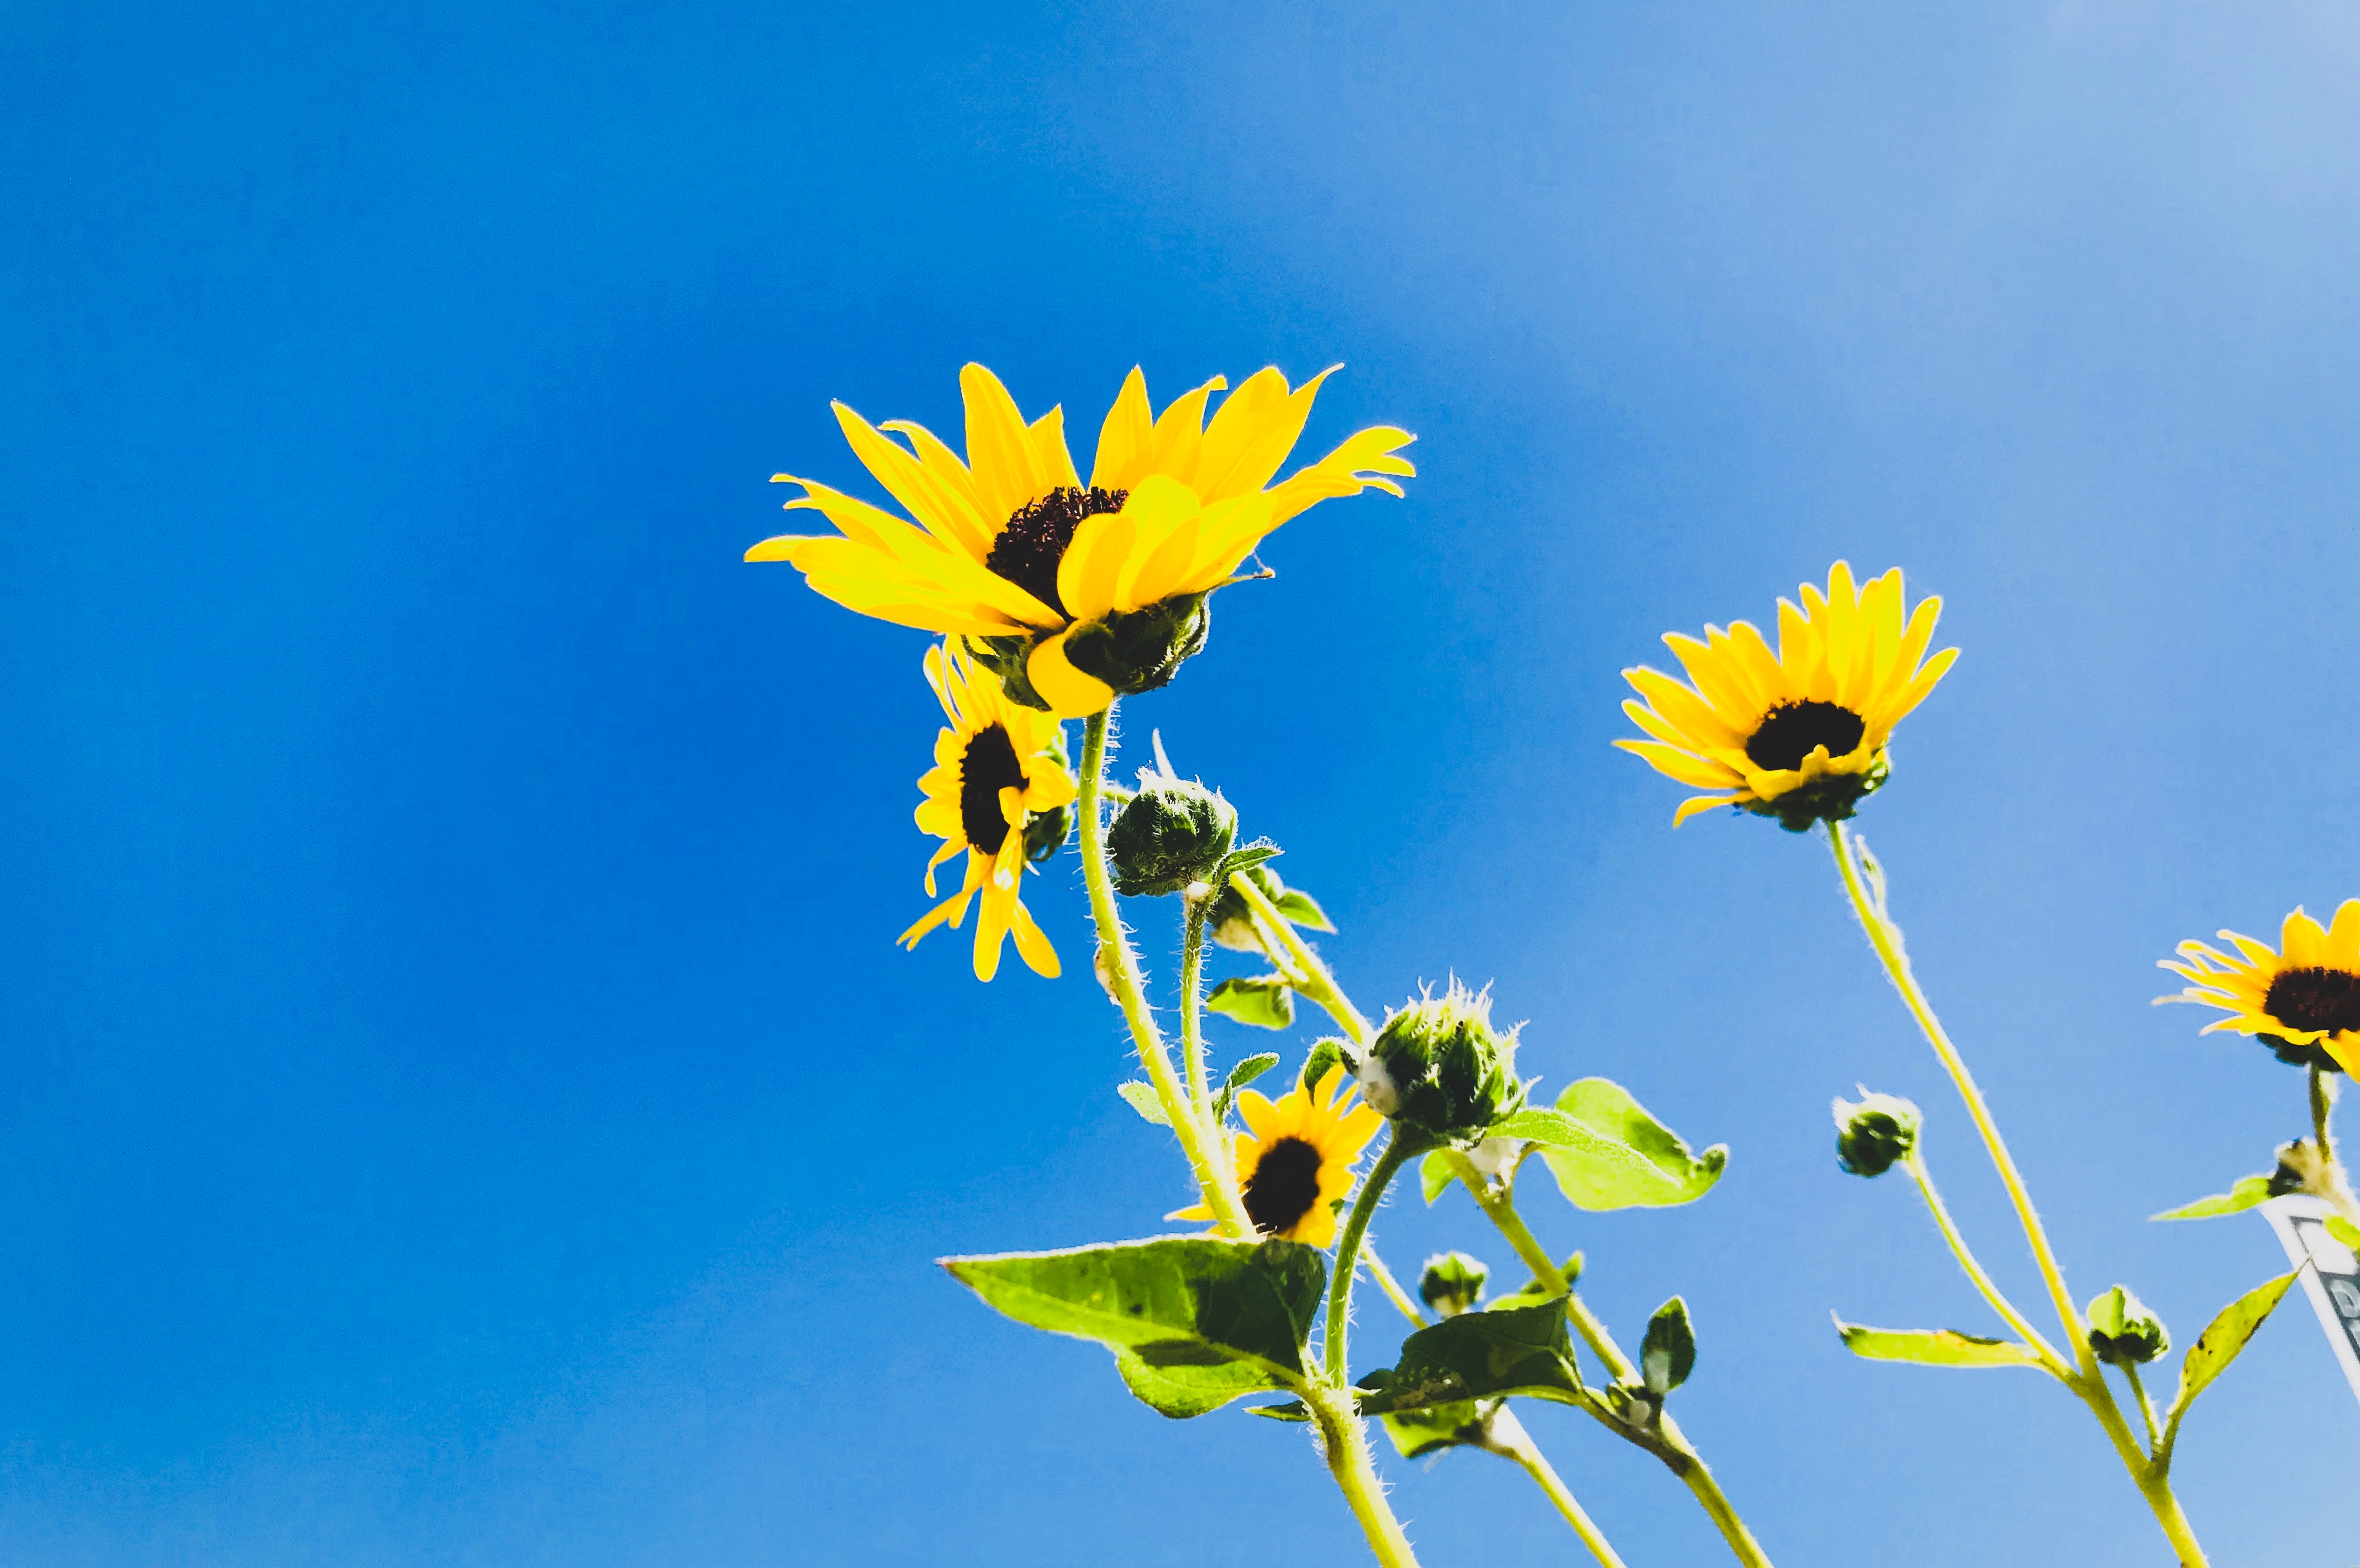
flower, flowering plant, sunflower, sky, yellow, plant, daytime, jerusalem artichoke, wildflower, daisy family, petal, plant stem, sunflower seed, asterales, perennial plant